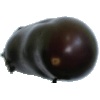
Label: Eggplant 1